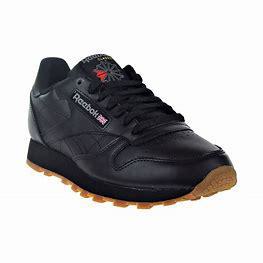
Brand: Reebok
Model: Classic Leather